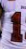
Number: 1